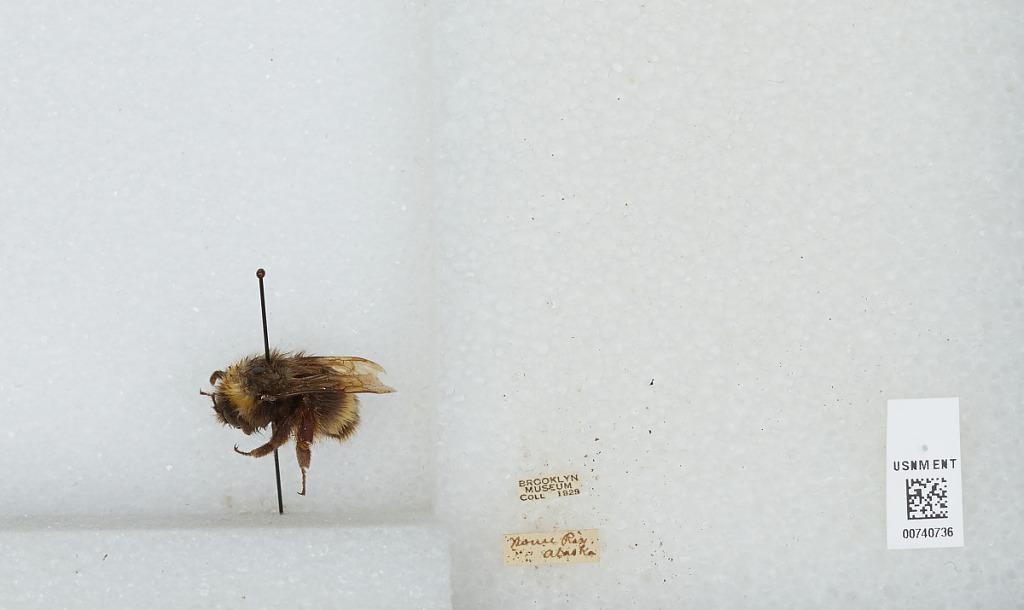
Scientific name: Bombus (Bombus) occidentalis Greene
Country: United States
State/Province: Alaska
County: Nome
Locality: Seward Peninsula, Nome River
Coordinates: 64.4828, -165.305